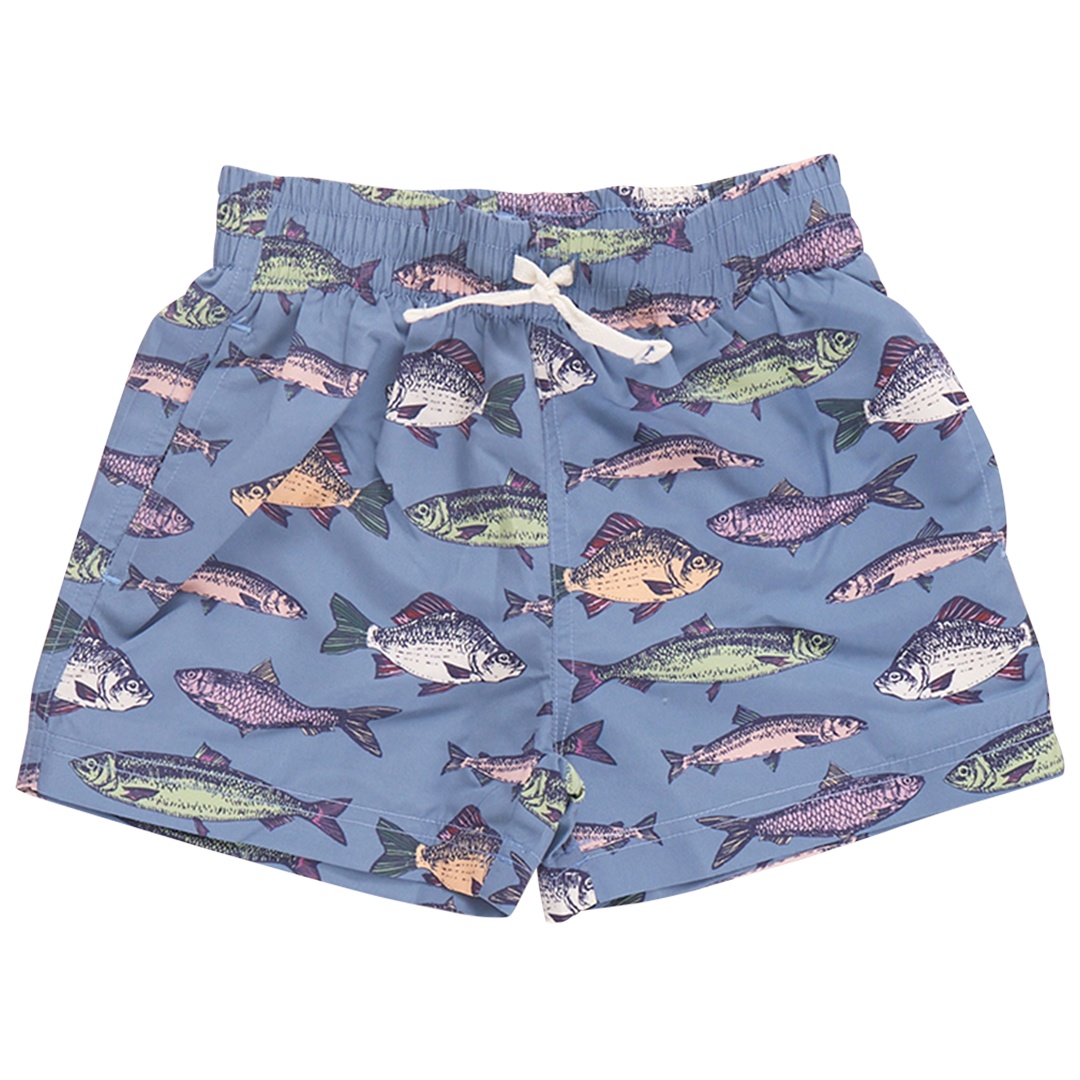
Baby Boys Swim Trunk - Bluestone Multi Fishies
Get your little guy ready for some fun in the sun with these adorable Baby Boys Swim Trunks featuring a colorful fishing print. Side pockets One back velcro pocket Machine wash cold water, do not bleach, do not iron, do not tumble dry, hang to dry 100% polyester Made in China
Brand: Pink Chicken
Category: Apparel & Accessories > Clothing > Baby & Toddler Clothing > Baby & Toddler Swimwear > Swim Trunks